Deutsche Kammerphilharmonie Bremen

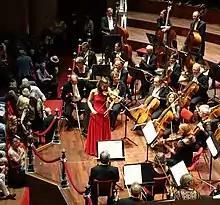
Janine Jansen with the Deutsche Kammerphilharmonie Bremen in Concertgebouw (Amsterdam), 2017

The Deutsche Kammerphilharmonie Bremen ("unofficial English translation": Bremen German Chamber Philharmonic) is a chamber orchestra based in Bremen (Germany), with place of residence in the historical building Stadtwaage.